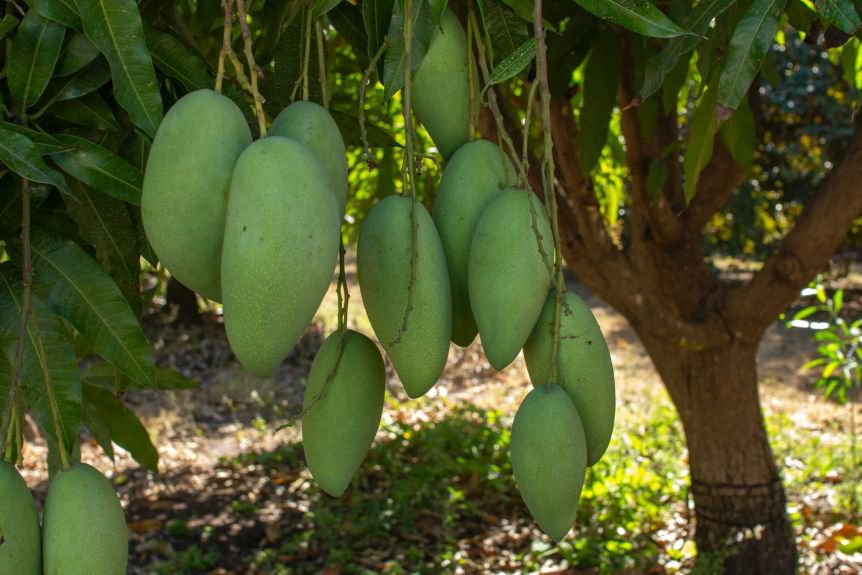
Label: Mango